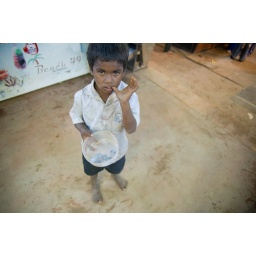
A boy begs for money near a beach in Mumbai